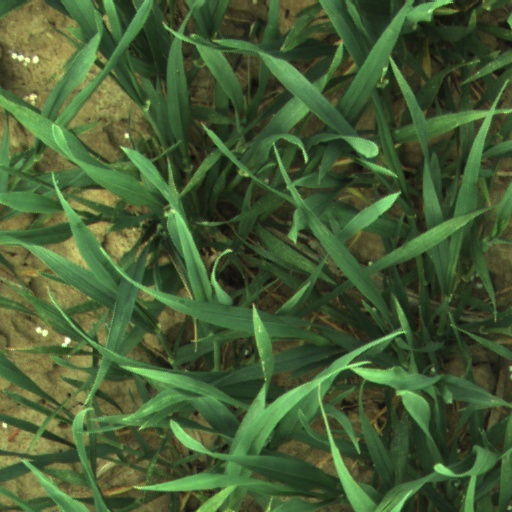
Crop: wheat